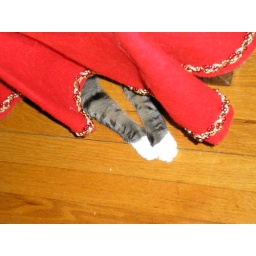
The Christmas tree grew paws! The cats love to hide underneath it.